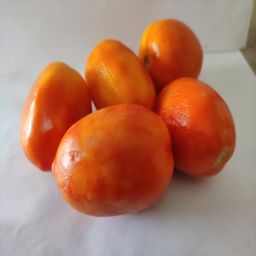
Crop: Tomato
Quality: Ripe